Jacobson radical

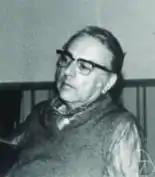
Nathan Jacobson

In mathematics, more specifically ring theory, the Jacobson radical of a ring formula_1 is the ideal consisting of those elements in formula_1 that annihilate all simple right formula_1-modules. It happens that substituting "left" in place of "right" in the definition yields the same ideal, and so the notion is left–right symmetric. The Jacobson radical of a ring is frequently denoted by formula_4 or formula_5; the former notation will be preferred in this article to avoid confusion with other radicals of a ring. The Jacobson radical is named after Nathan Jacobson, who was the first to study it for arbitrary rings in .